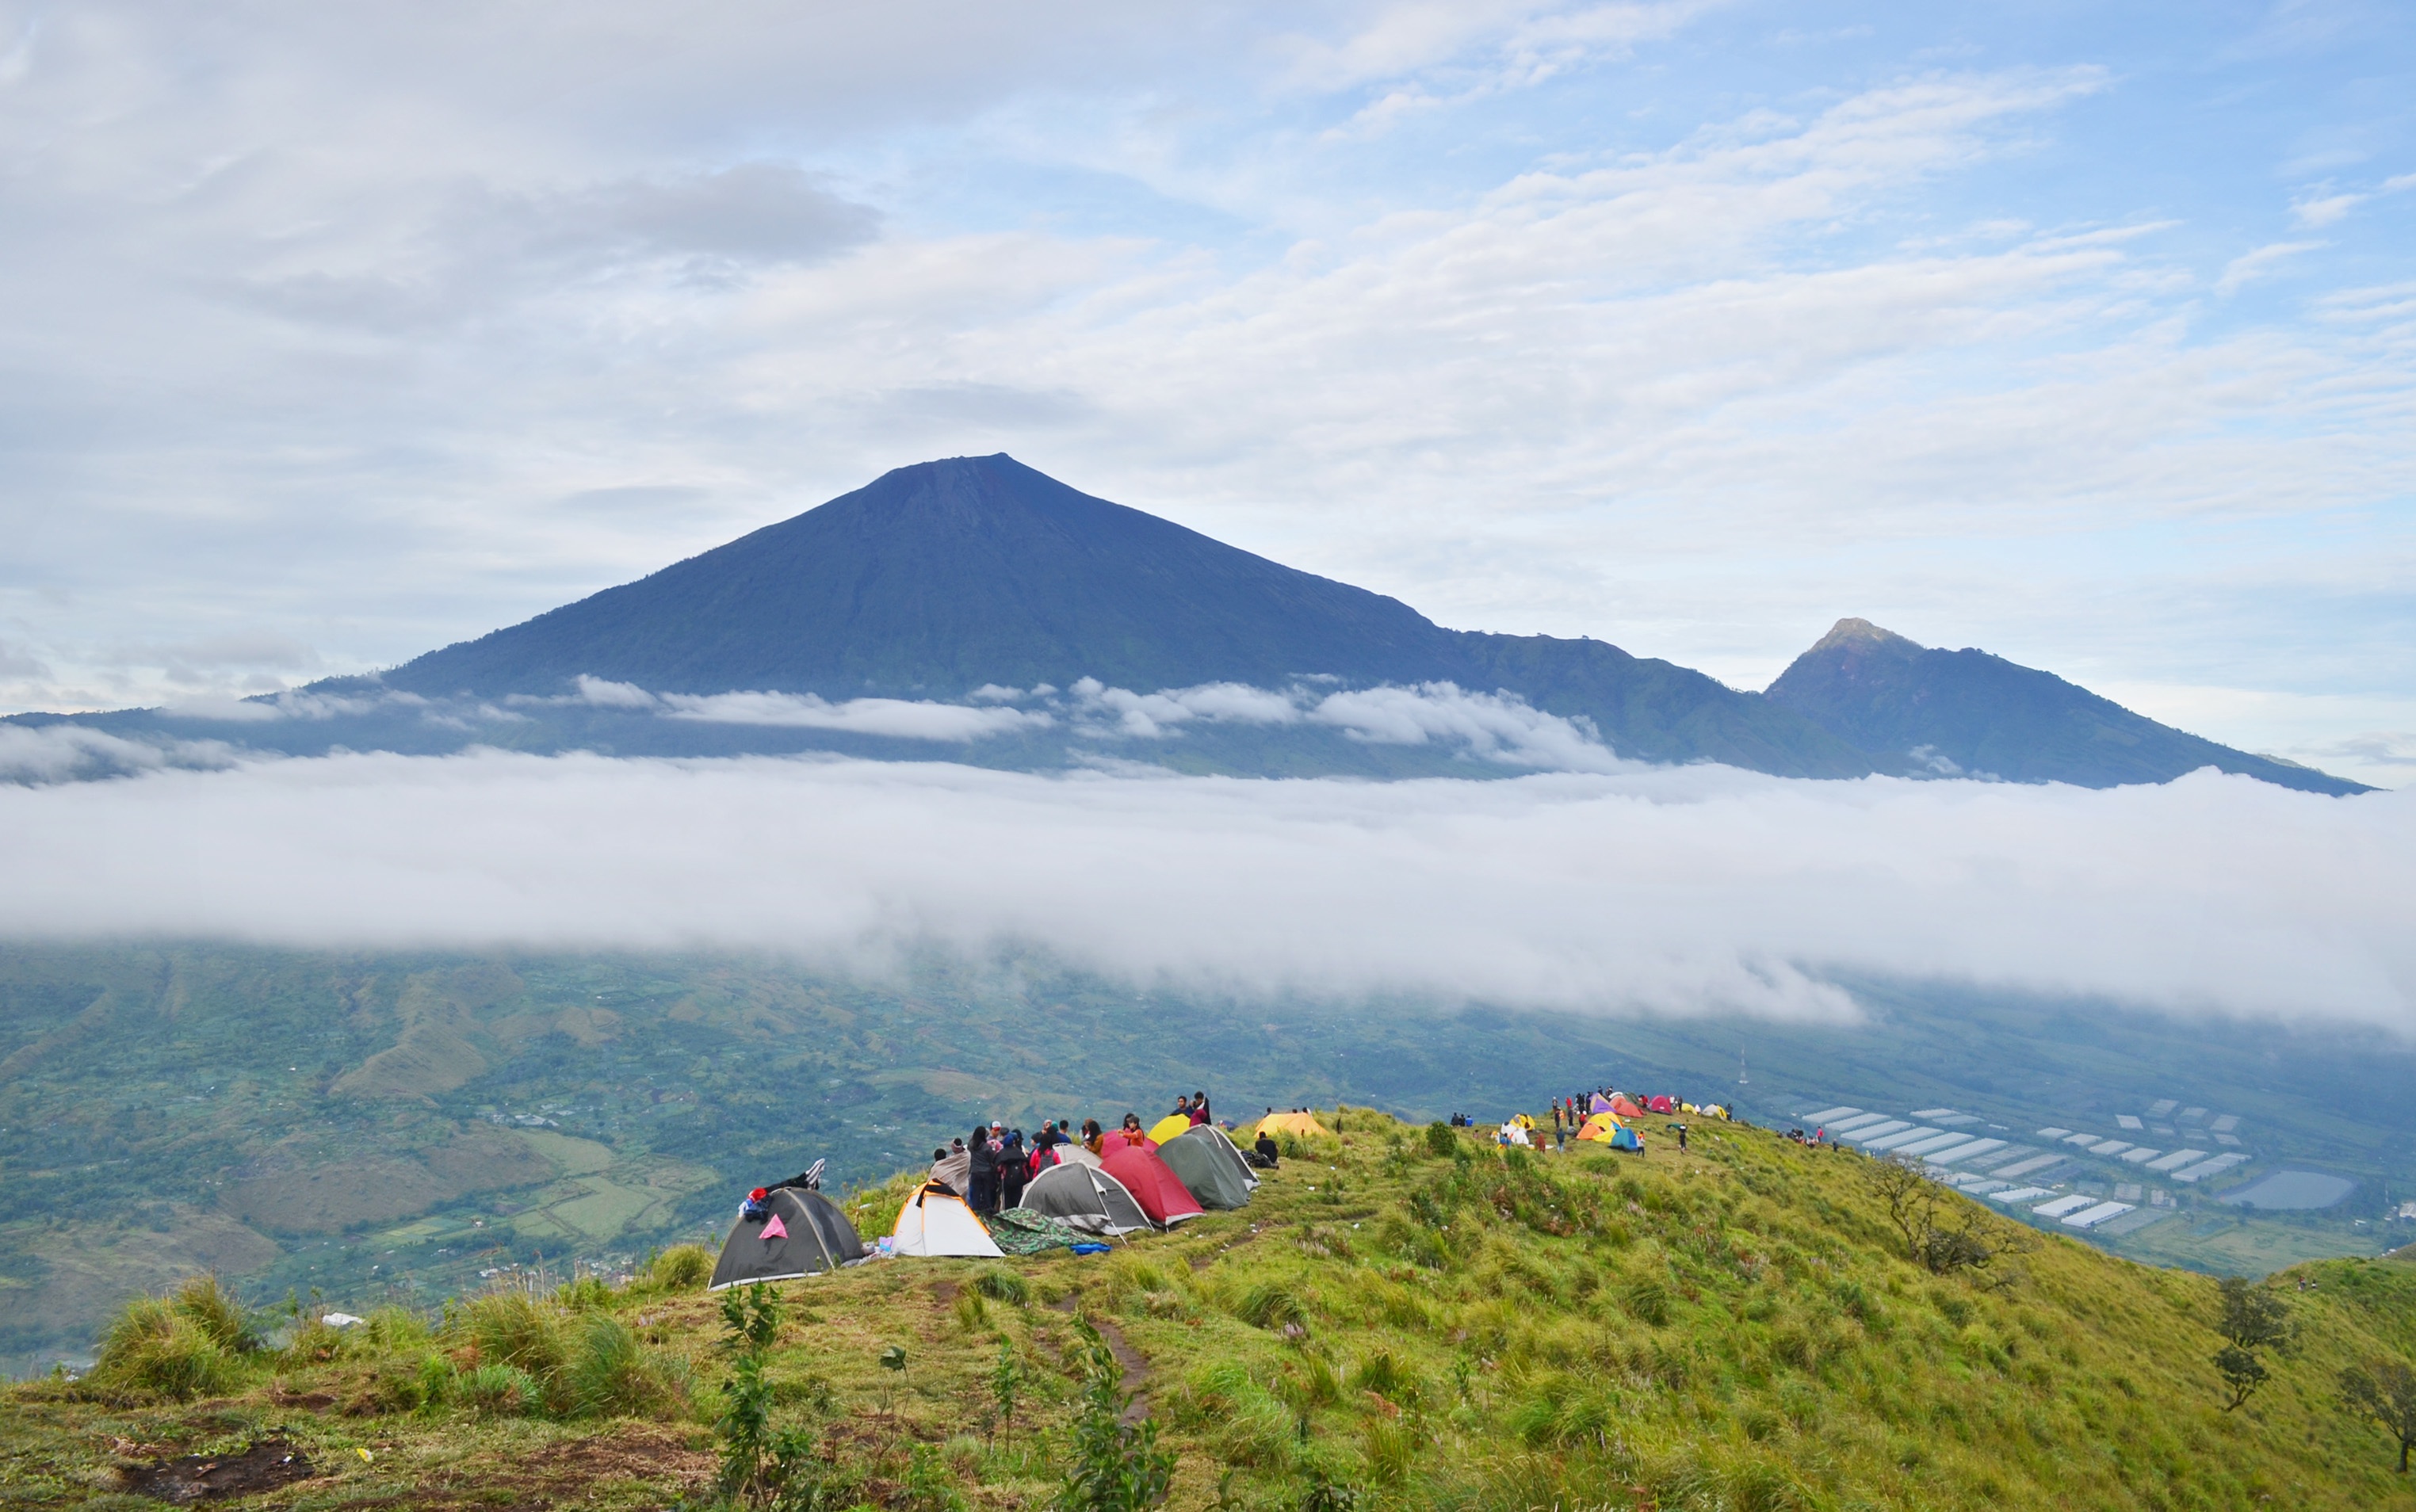
wilderness, walking, mountain, hill, adventure, mountain range, highland, ridge, summit, sports, alps, plateau, fell, landform, mountain pass, geographical feature, mountainous landforms